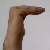
The image shows a hand gesture representing a space in Indian Sign Language.